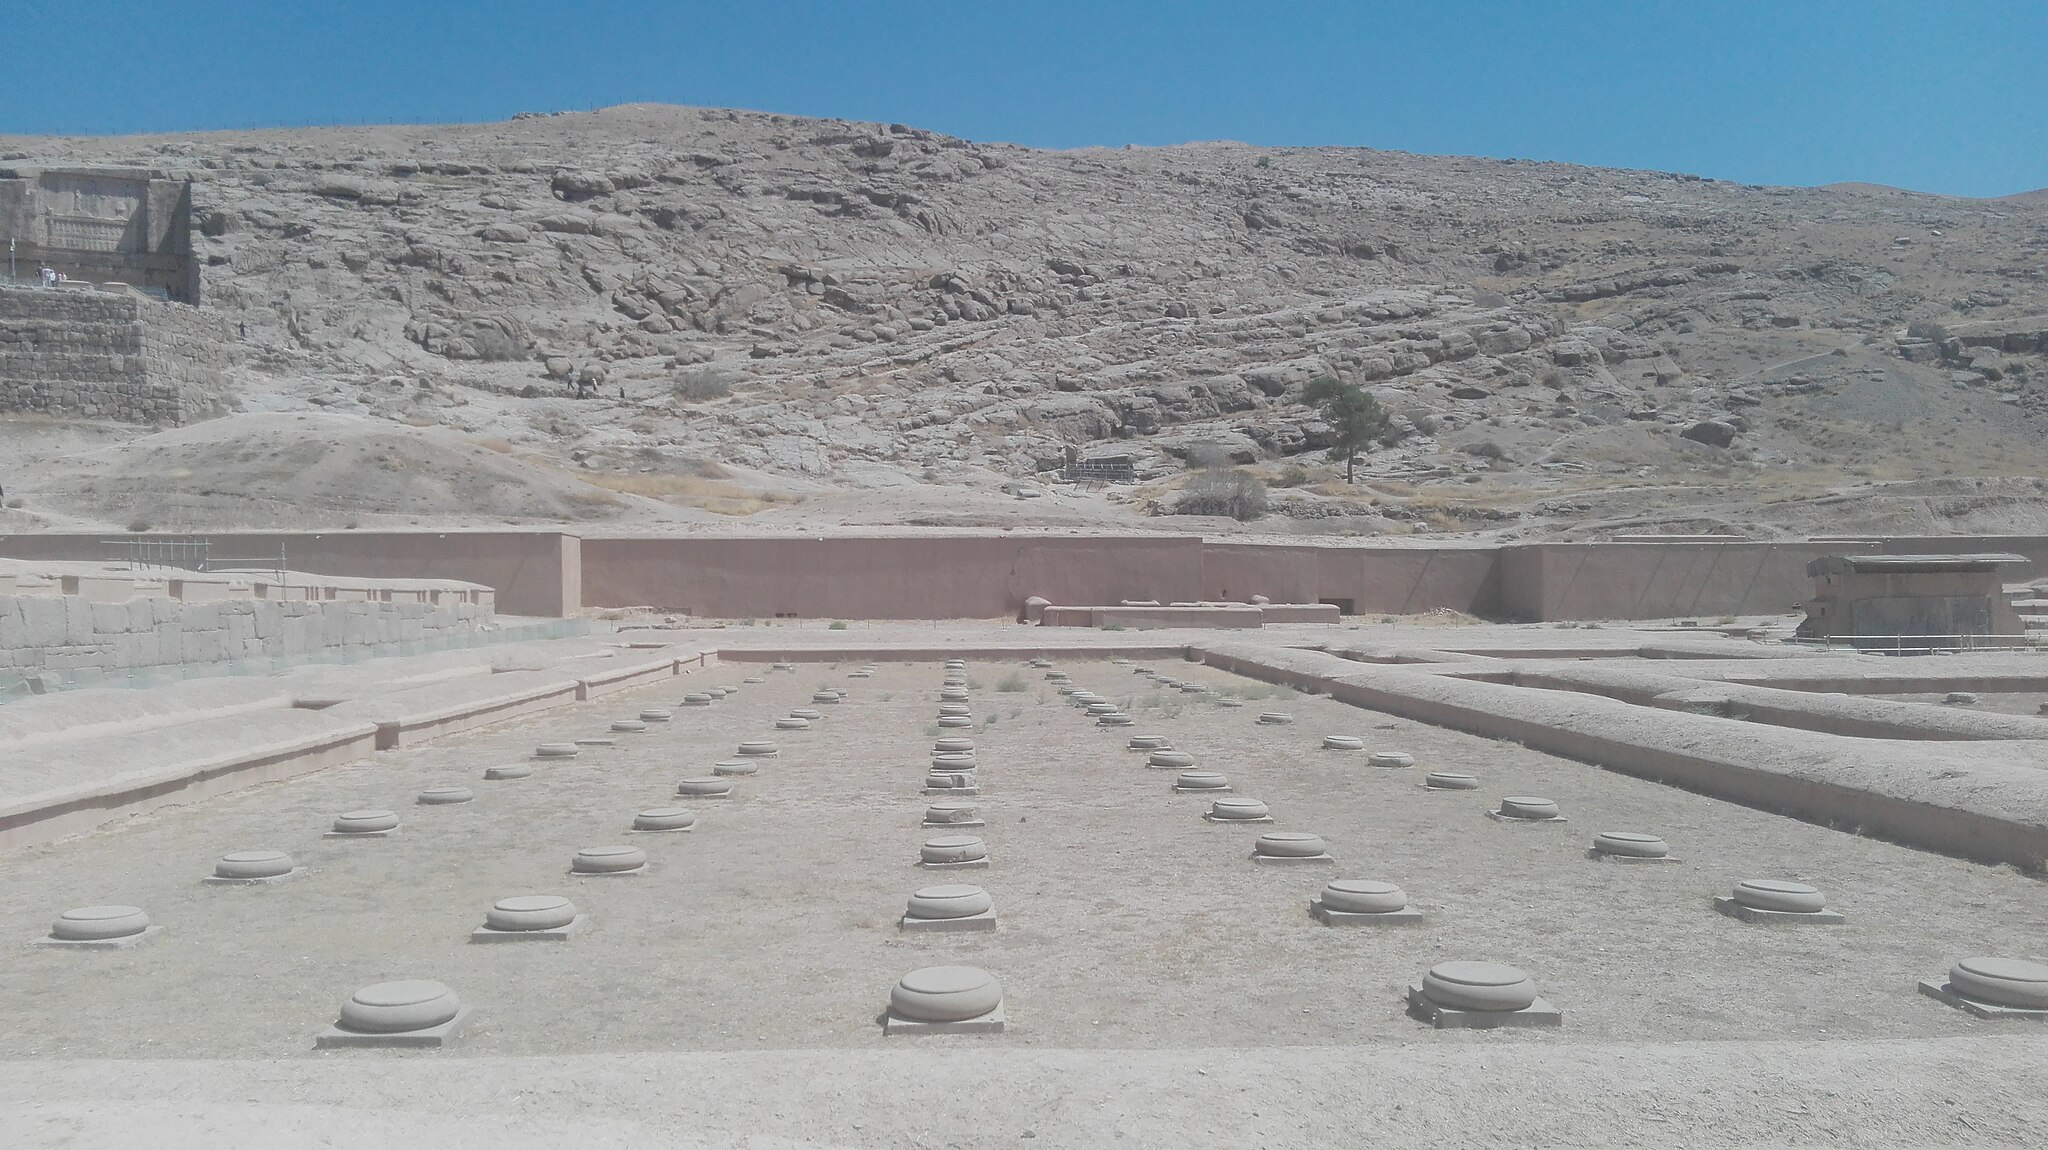
Title: تخت جمشید666
Date: 2016-09-18 12:28:02
Categories: Treasury of Persepolis, Self-published work, Images from Wiki Loves Monuments 2016, Cultural heritage monuments in Iran with known IDs, Uploaded via Campaign:wlm-ir, Images from Wiki Loves Monuments 2016 in Iran, Iran photographs taken on 2016-09-18, Images from Wiki Loves Monuments in Marvdasht, 2016 in Persepolis